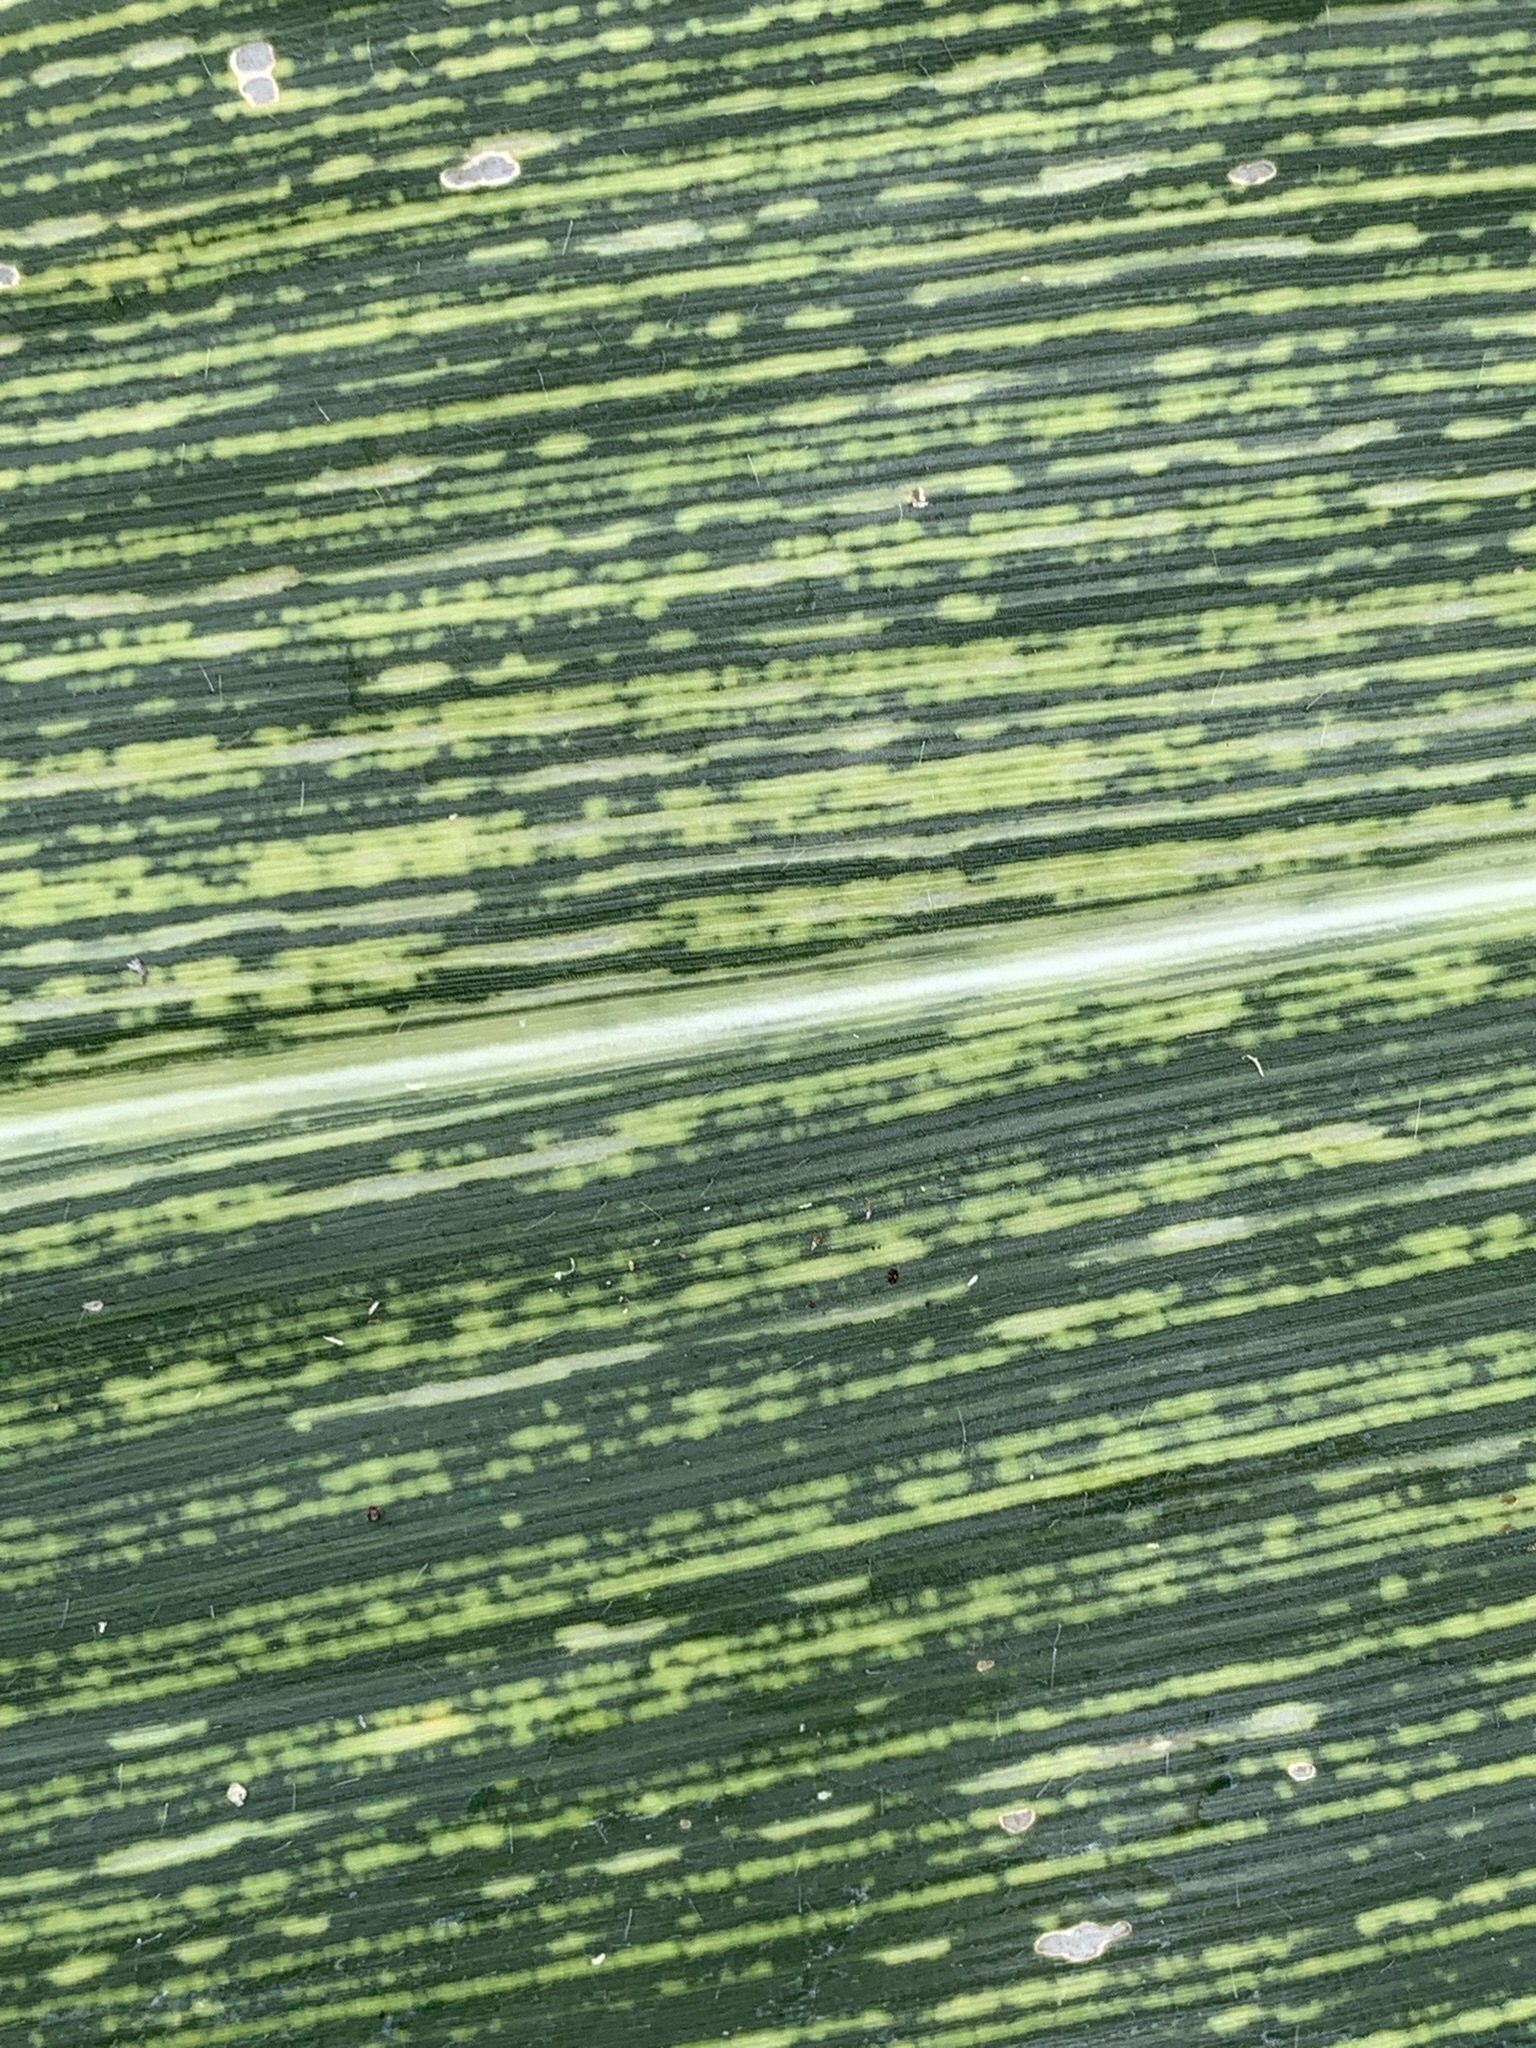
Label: MSV